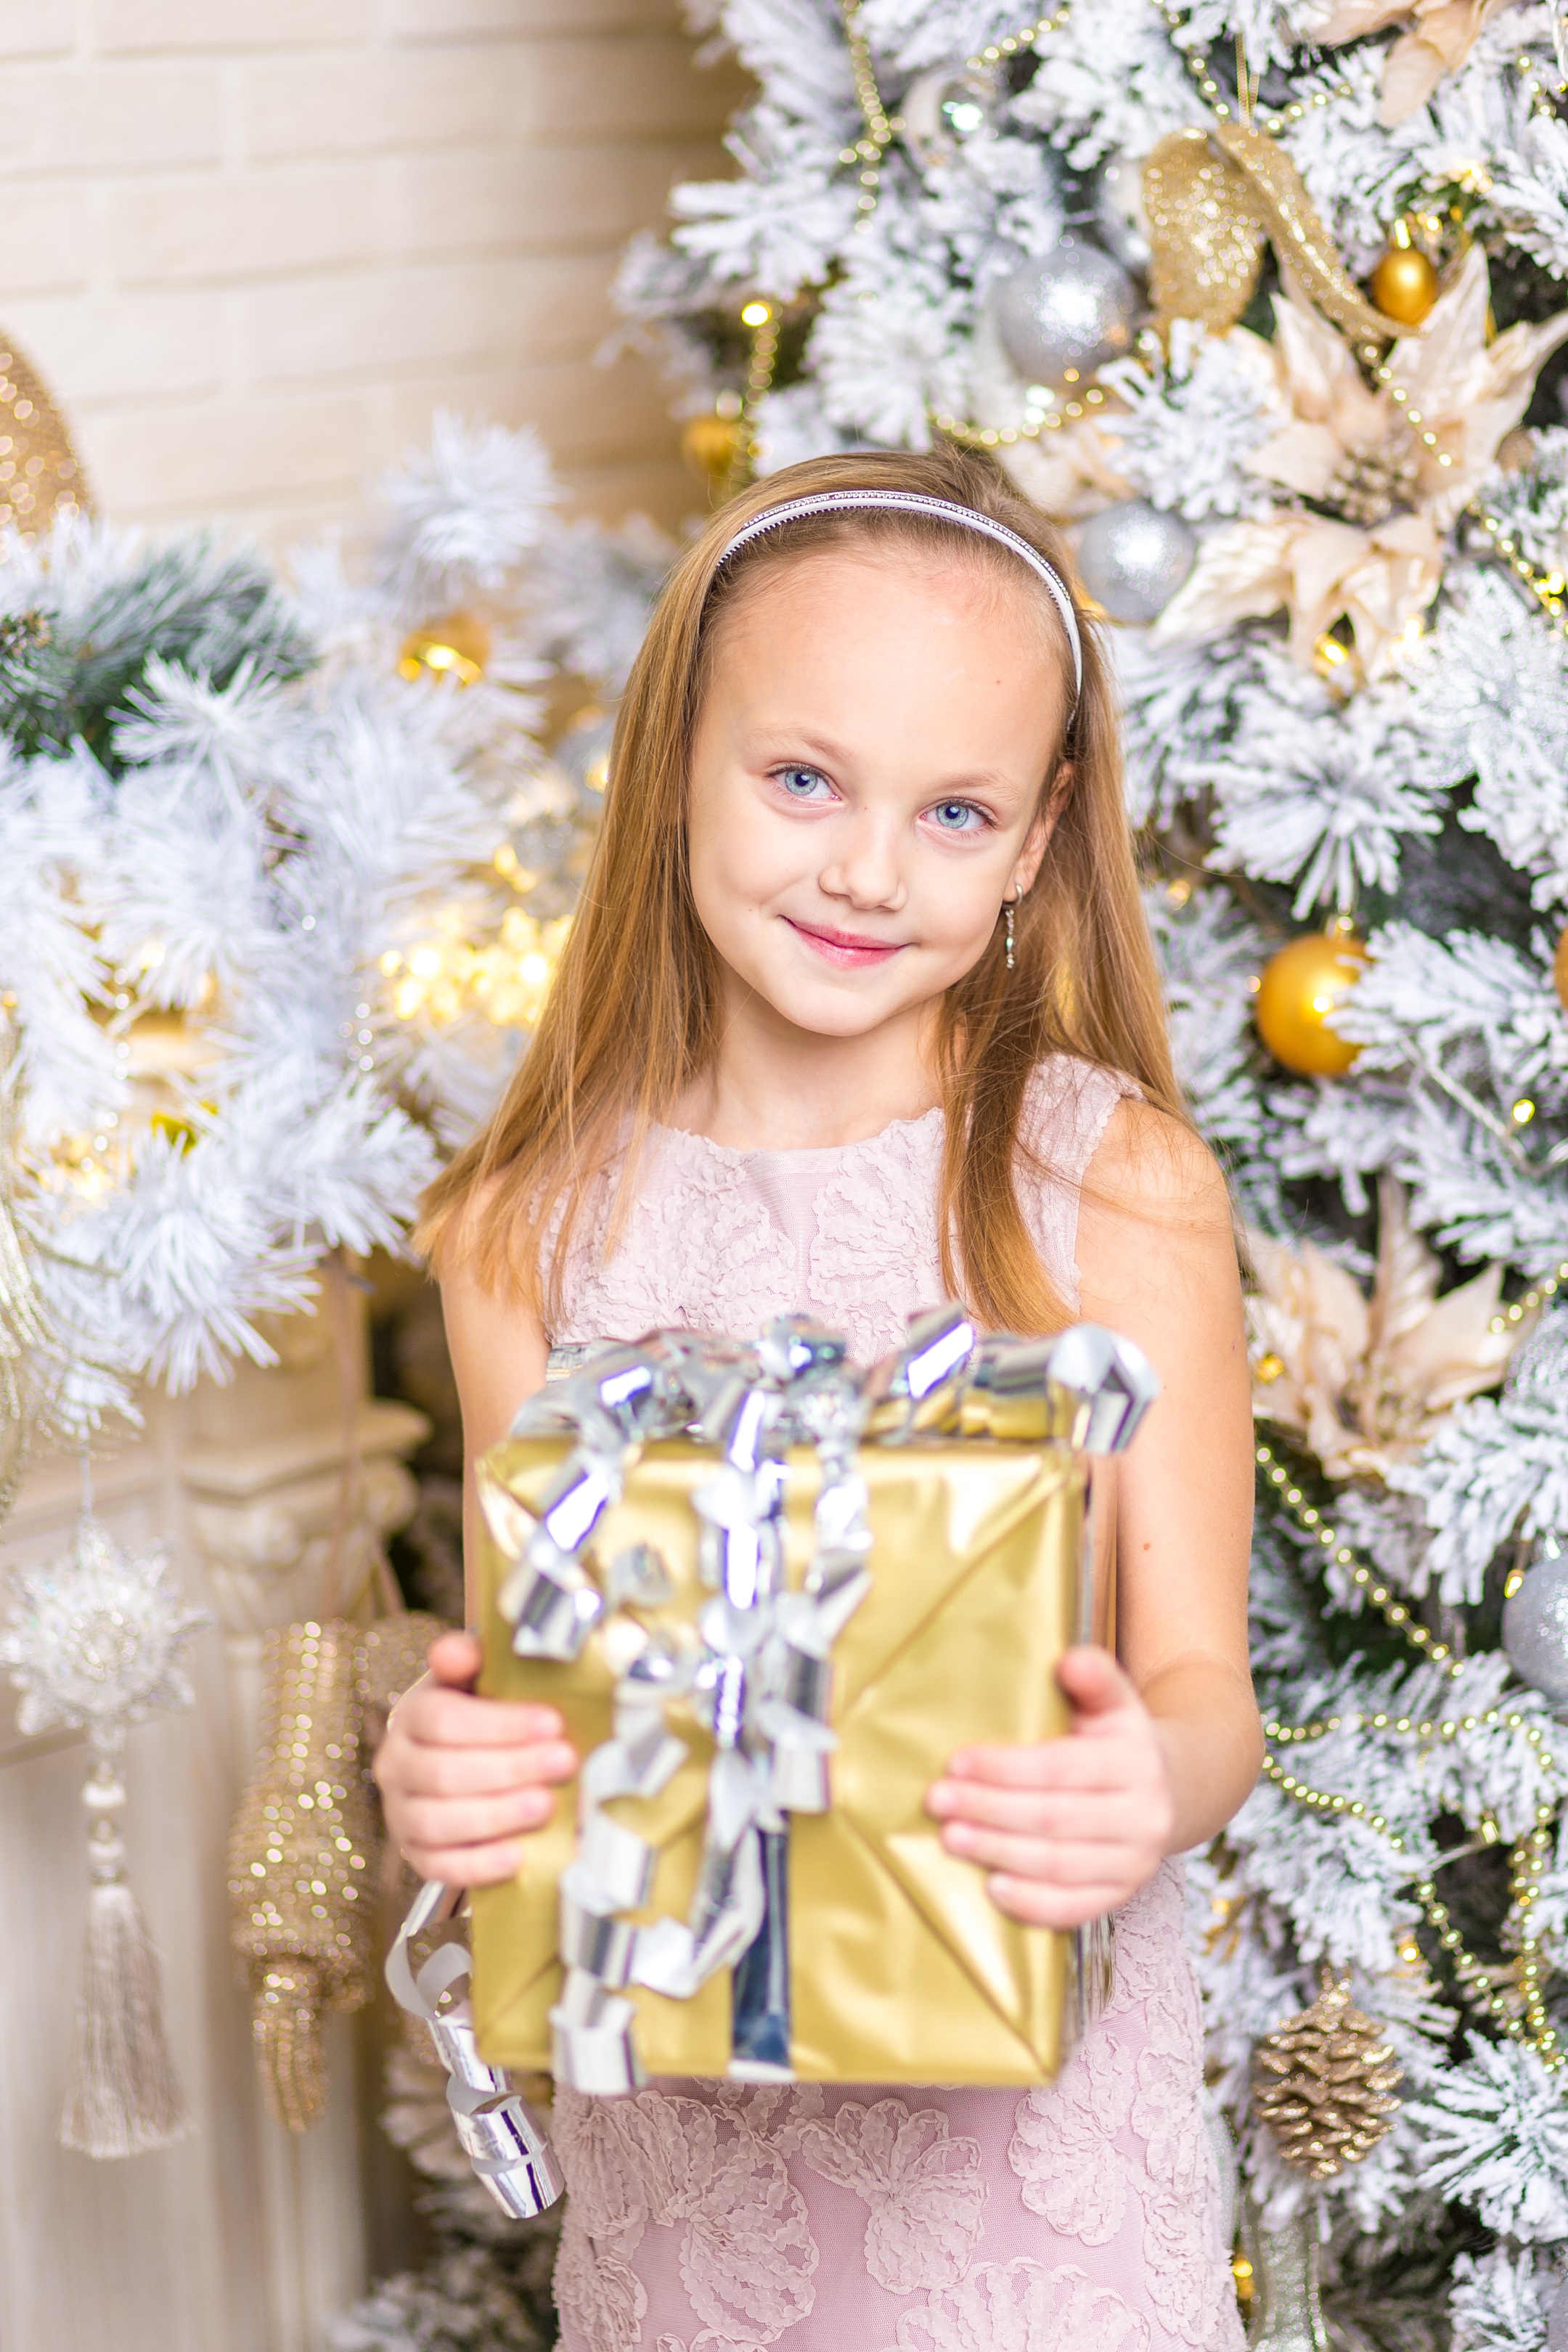
tree, person, people, girl, flower, cute, female, love, gift, decoration, portrait, young, spring, small, child, fashion, yellow, christmas, bride, childhood, season, smiling, present, caucasian, cheerful, face, indoors, fun, dress, happy, happiness, women, beauty, gown, proud, celebrations, photo shoot